Scandinavian Scotland

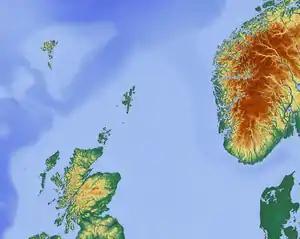
The Scottish islands in relation to nearby territories and states

The traditional explanation is the earldom hypothesis. This assumes a period of Norse expansion into the Northern Isles and the creation of an aristocratic dynasty that lasted well into the Medieval period, which exerted considerable influence in western Scotland and Mann into the 11th century. This version of events is essentially as told by the Norse sagas and is supported by some archaeological evidence although it has been criticised for exaggerating Orcadian influence in the "Suðreyar".